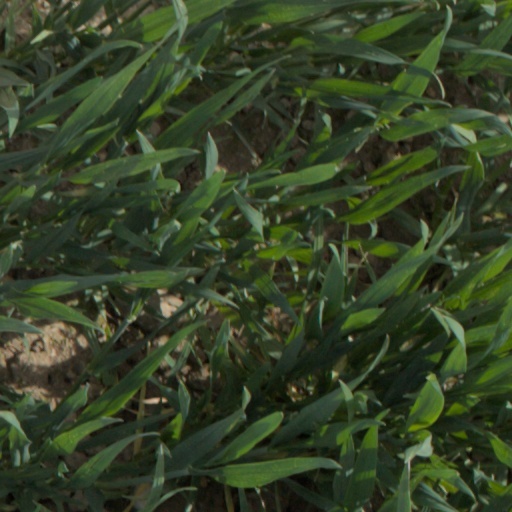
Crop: wheat